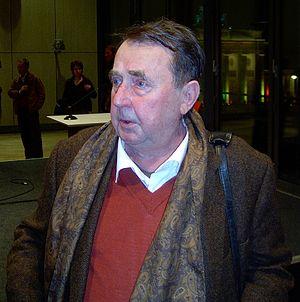
Werner Stötzer, né le 2 avril 1931 à Sonneberg et mort le 22 juillet 2010 à Altlangsow, est un sculpteur et dessinateur allemand.